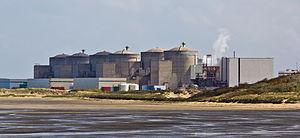
Le secteur de l'électricité en France était le dixième producteur mondial d'électricité en 2017 ; sa production nette s'est élevée à 537,7 TWh en 2019.